Park Hae-jin

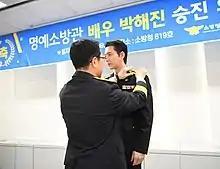
2019 Honorary Firefighter Rank Promotion Ceremony (Commissioner Jung Moon-ho)

Park's consistent donations to various charities for the past few years which earned him the title "donation angel" in the entertainment industry. Mountain Movement confirmed Park has donated a total of 1.7 billion won (S$1.5 million) in various local and international charities since 2011.